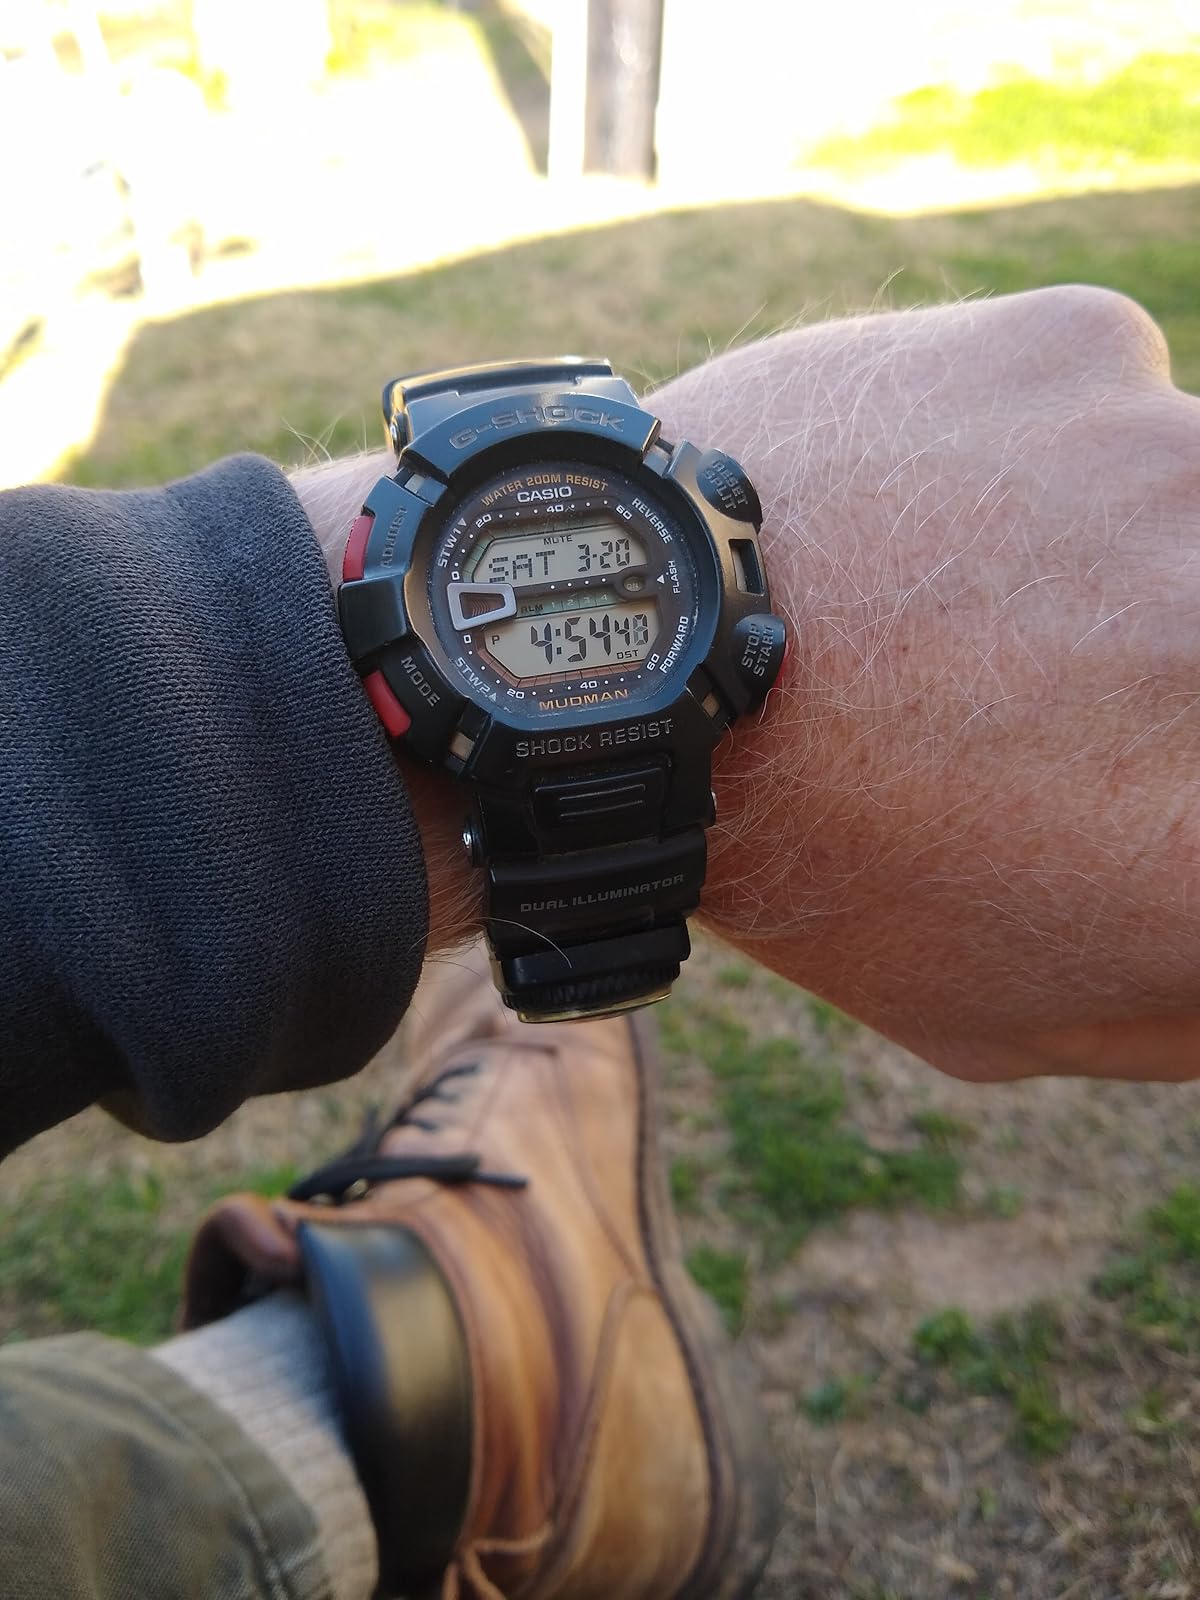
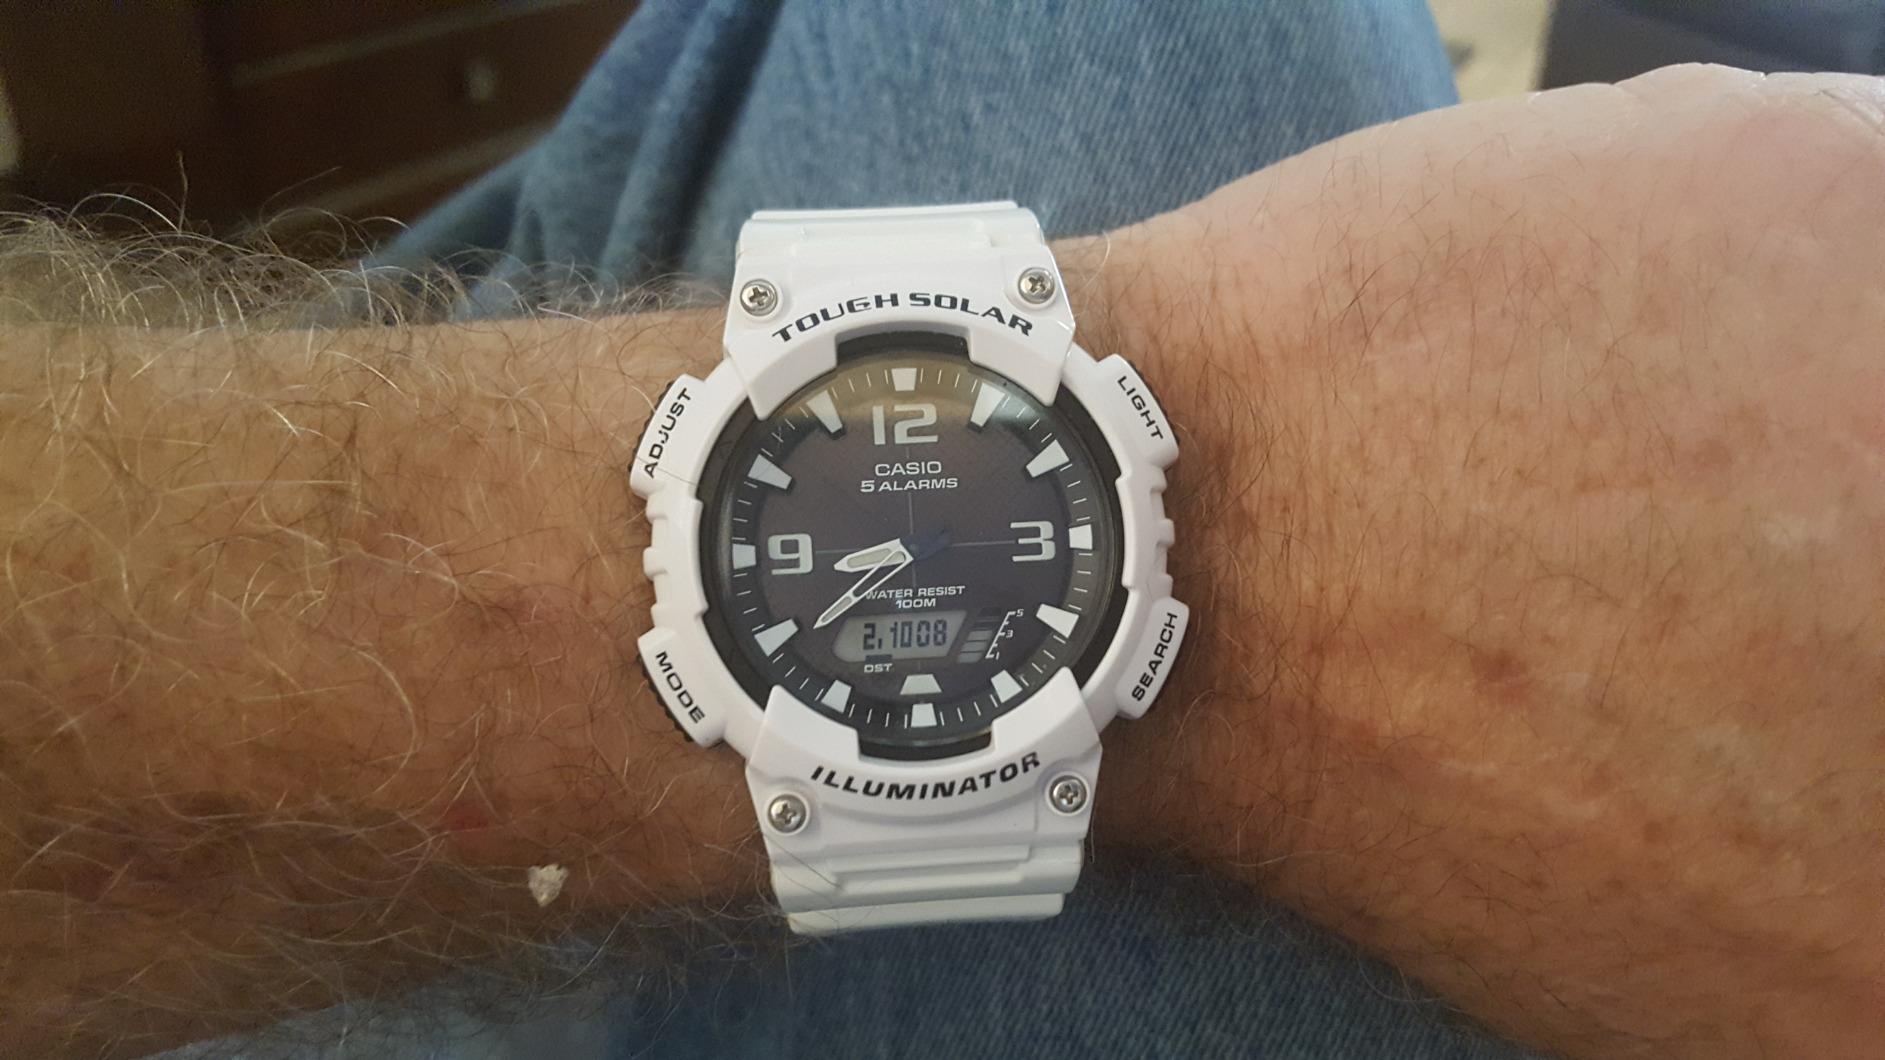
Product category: accessories_watch
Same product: no